There You Go

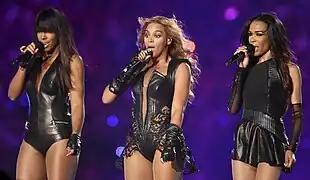
"There You Go" was favorably compared to other She'kspere productions such as Destiny's Child's "Bills, Bills, Bills" (1999).

"Billboard" editor Chucky Taylor called "There You Go" a "pretty nice effort. The tone is immediately set by the intro, which initially reminds one of the mega-smash "No Scrubs." With its uptempo groove, attitude, and universal lyries, "There You Go" could take Pink on a radio ride-it just depends on what else is out there. You see, while the record has some good elements and structure, it's more of a flavor record than one that is driven by its genuine hit potential." In another lukewarm review, Rob Brunner from "Entertainment Weekly" stated: "Briggs's "There You Go" is remarkably similar to his hits for Destiny's Child ("Bills, Bills, Bills") and TLC ("No Scrubs") but minus the vocal interplay that gives those tunes their punch." In her review of parent album "Can't Take You Home", "New Zealand Herald" editor Russell Baillie wrote: "Like Kelis and others in the new breed of stroppy, crazy-haired divas, she's got an attitude to remember her by, at its best on the syncopated sass of single "There You Go"."